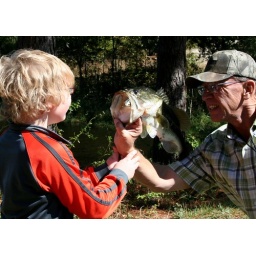
Coleman family at lake house in Texas October 2007 Day One-33